Ellery Queen (TV series)

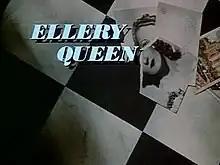
Main title design: Jack Cole & N. Lee Lacy

Ellery Queen is an American TV drama series, developed by Richard Levinson and William Link, who based it on the fictional character of the same name. The series ran for a single season on NBC from September 11, 1975, to April 4, 1976. Jim Hutton stars as the eponymous sleuth, along with David Wayne as his father, Inspector Richard Queen.